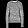
Label: Pullover